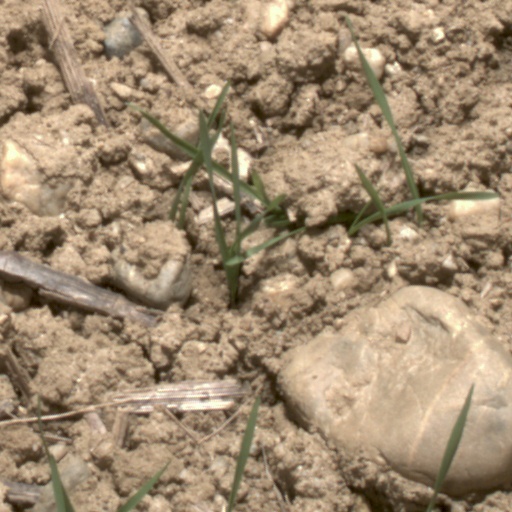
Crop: wheat